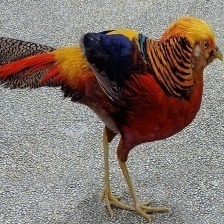
Species: GOLDEN PHEASANT
Scientific name: CHRYSOLOPHUS PICTUS